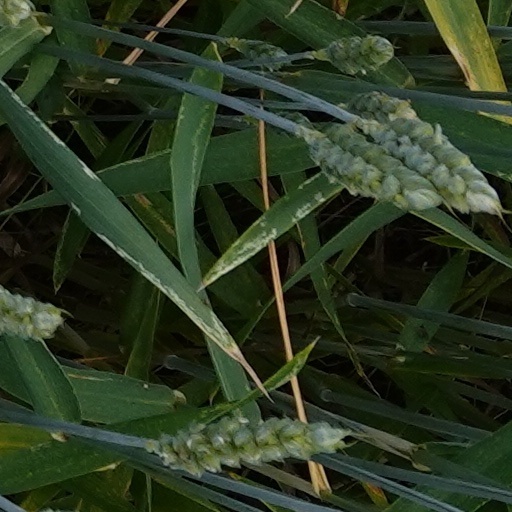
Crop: wheat